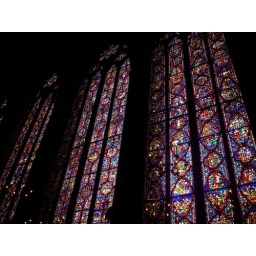
stained glass are huge almost floor to ceiling in st. chapelle